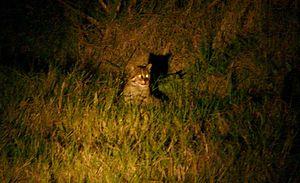
Un Chat pêcheur (Prionailurus viverrinus), de nuit, au Népal.